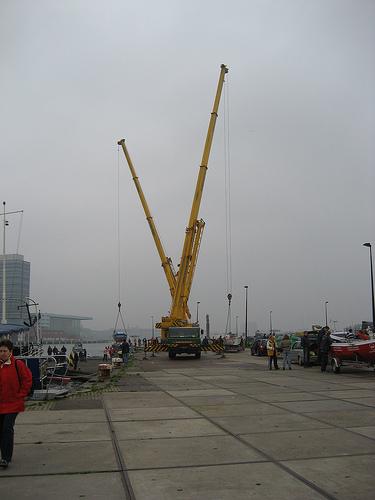
Weather: foggy or hazy